Roberts Field

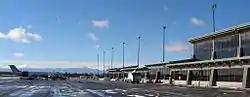
Terminal and ramp, with central Cascade Range in the distance, Dec. 2010

Other jets to Redmond included Alaska Airlines Boeing 727-200s for a few months in winter 1989–90 with nonstops to Los Angeles (LAX) and Seattle, Pacific Express BAC One-Elevens to Portland, San Francisco and other cities, Pacific Southwest Airlines (PSA) BAe 146-200s to San Francisco, and Reno Air McDonnell Douglas MD-80s to San Jose, CA.